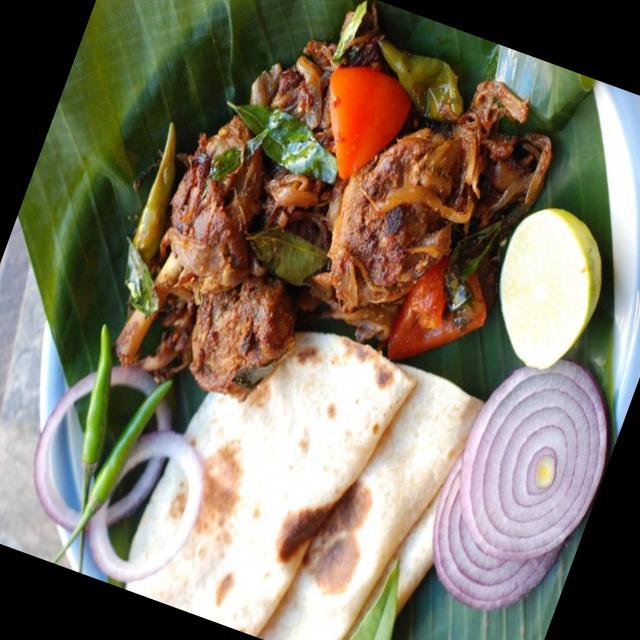
Dish: chapati